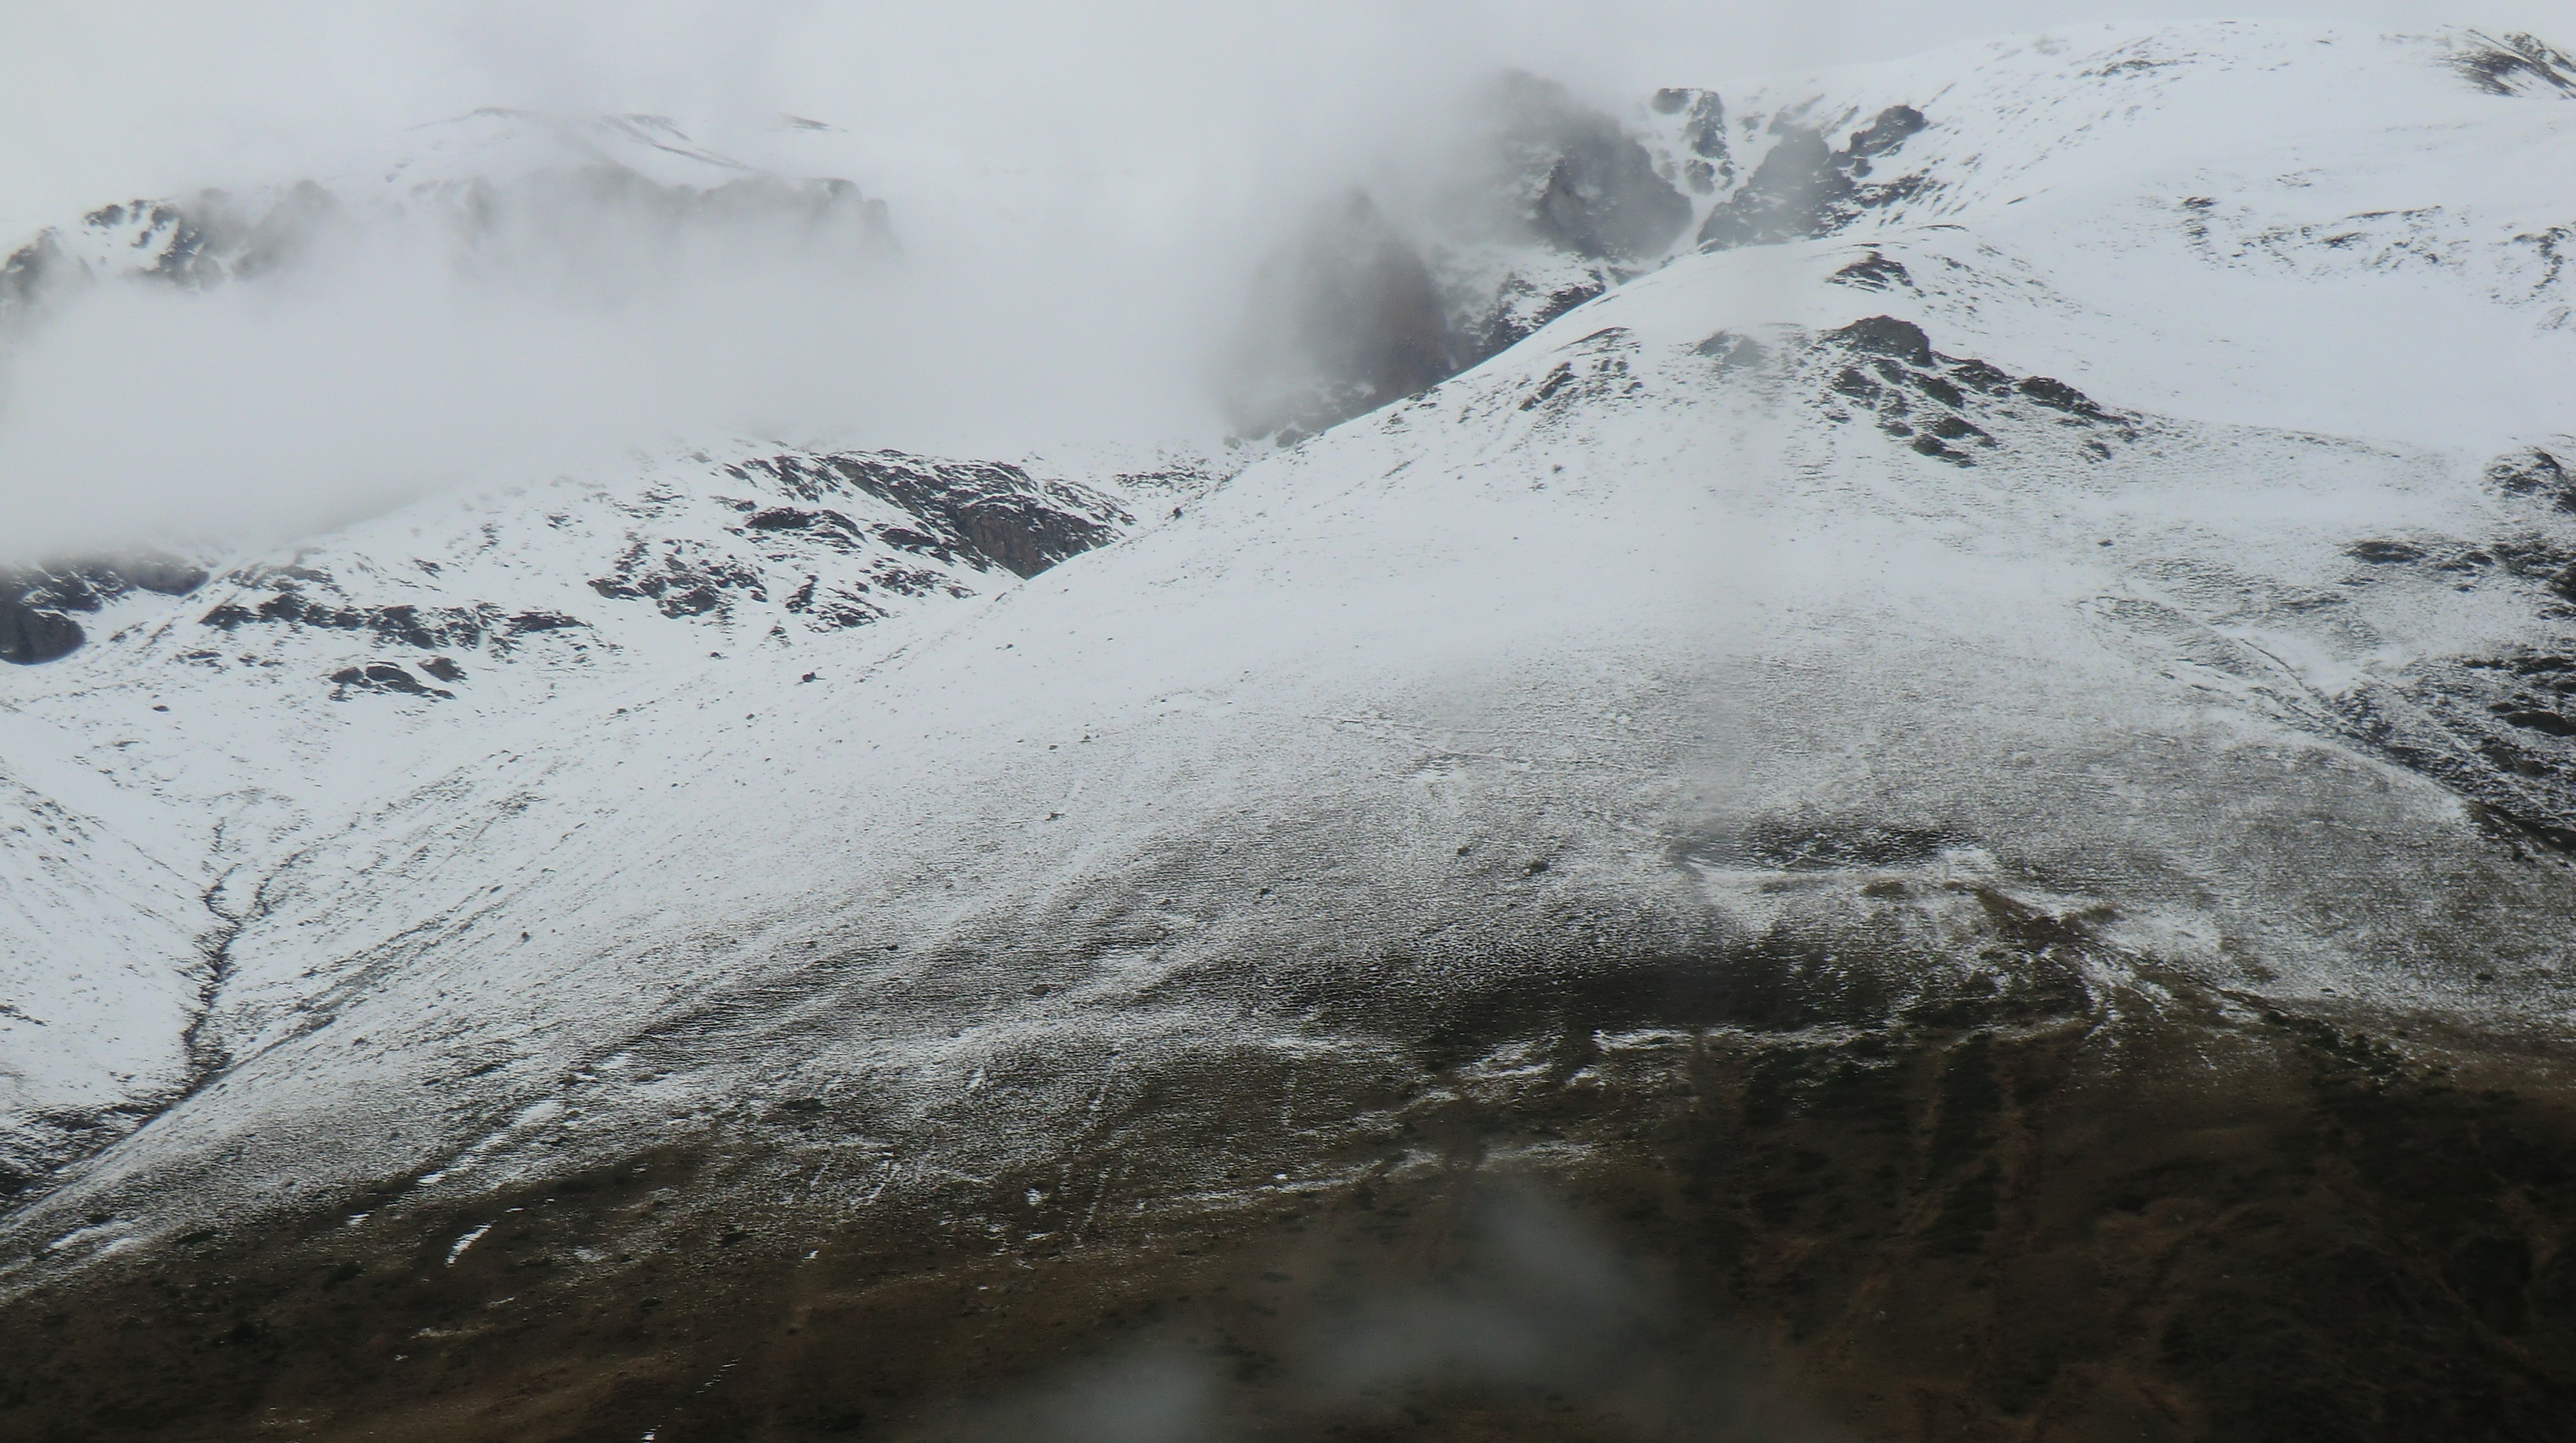
landscape, nature, mountain, snow, winter, mountain range, ice, weather, snowy, season, ridge, summit, pyrenees, freezing, landform, atmospheric phenomenon, mountainous landforms, geological phenomenon